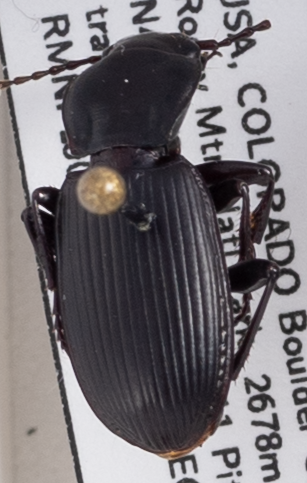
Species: Pterostichus protractus
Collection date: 2023-07-04
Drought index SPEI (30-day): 1.45
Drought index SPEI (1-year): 0.1
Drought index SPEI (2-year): -0.8